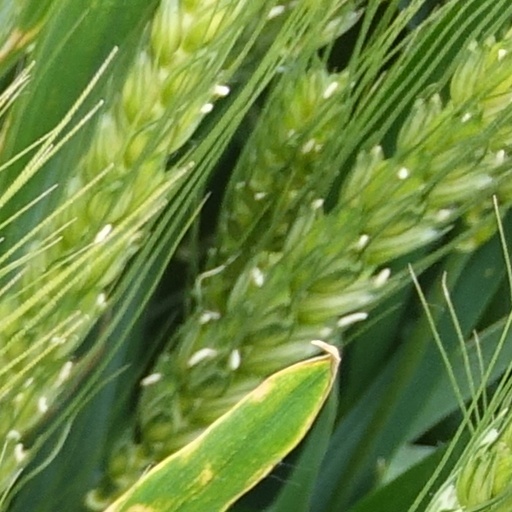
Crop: wheat